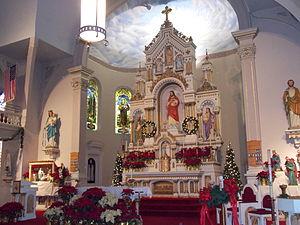
L'église Saint-Antoine est une église catholique historique de la ville de Davenport aux États-Unis et l'une des plus anciennes du pays. C'est la première église et la première paroisse catholique de la ville et la deuxième de l'Iowa, après celle de la cathédrale Saint-Raphaël de Dubuque. Elle a été fondée par un missionnaire français, l'abbé Pelamourgues. Elle est inscrite au Registre national des lieux historiques du ministère de l'Intérieur des États-Unis sous la dénomination de complexe historique de l'église catholique Saint-Antoine, comprenant l'église actuelle et l'ancienne école paroissiale qui était le premier édifice de l'église paroissiale. Ce dernier bâtiment est le plus ancien édifice ecclésial encore debout de tout l'Iowa.